Manita Devkota

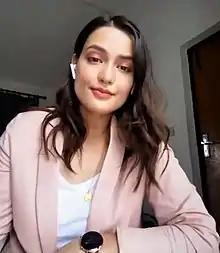
Devkota speaks to DV Education Nepal in 2020

Manita Devkota is a Nepalese-American model and beauty pageant titleholder. She was crowned Miss Universe Nepal on April 11, 2018, representing Nepal at the Miss Universe 2018 pageant and finishing as a Top 10 finalist. She became the first Miss Nepal to win Miss Universe Nepal (MUN) in an ongoing competition as the organizer of Miss Nepal, The Hidden Treasure, adjoining the title for the first time in the competition.